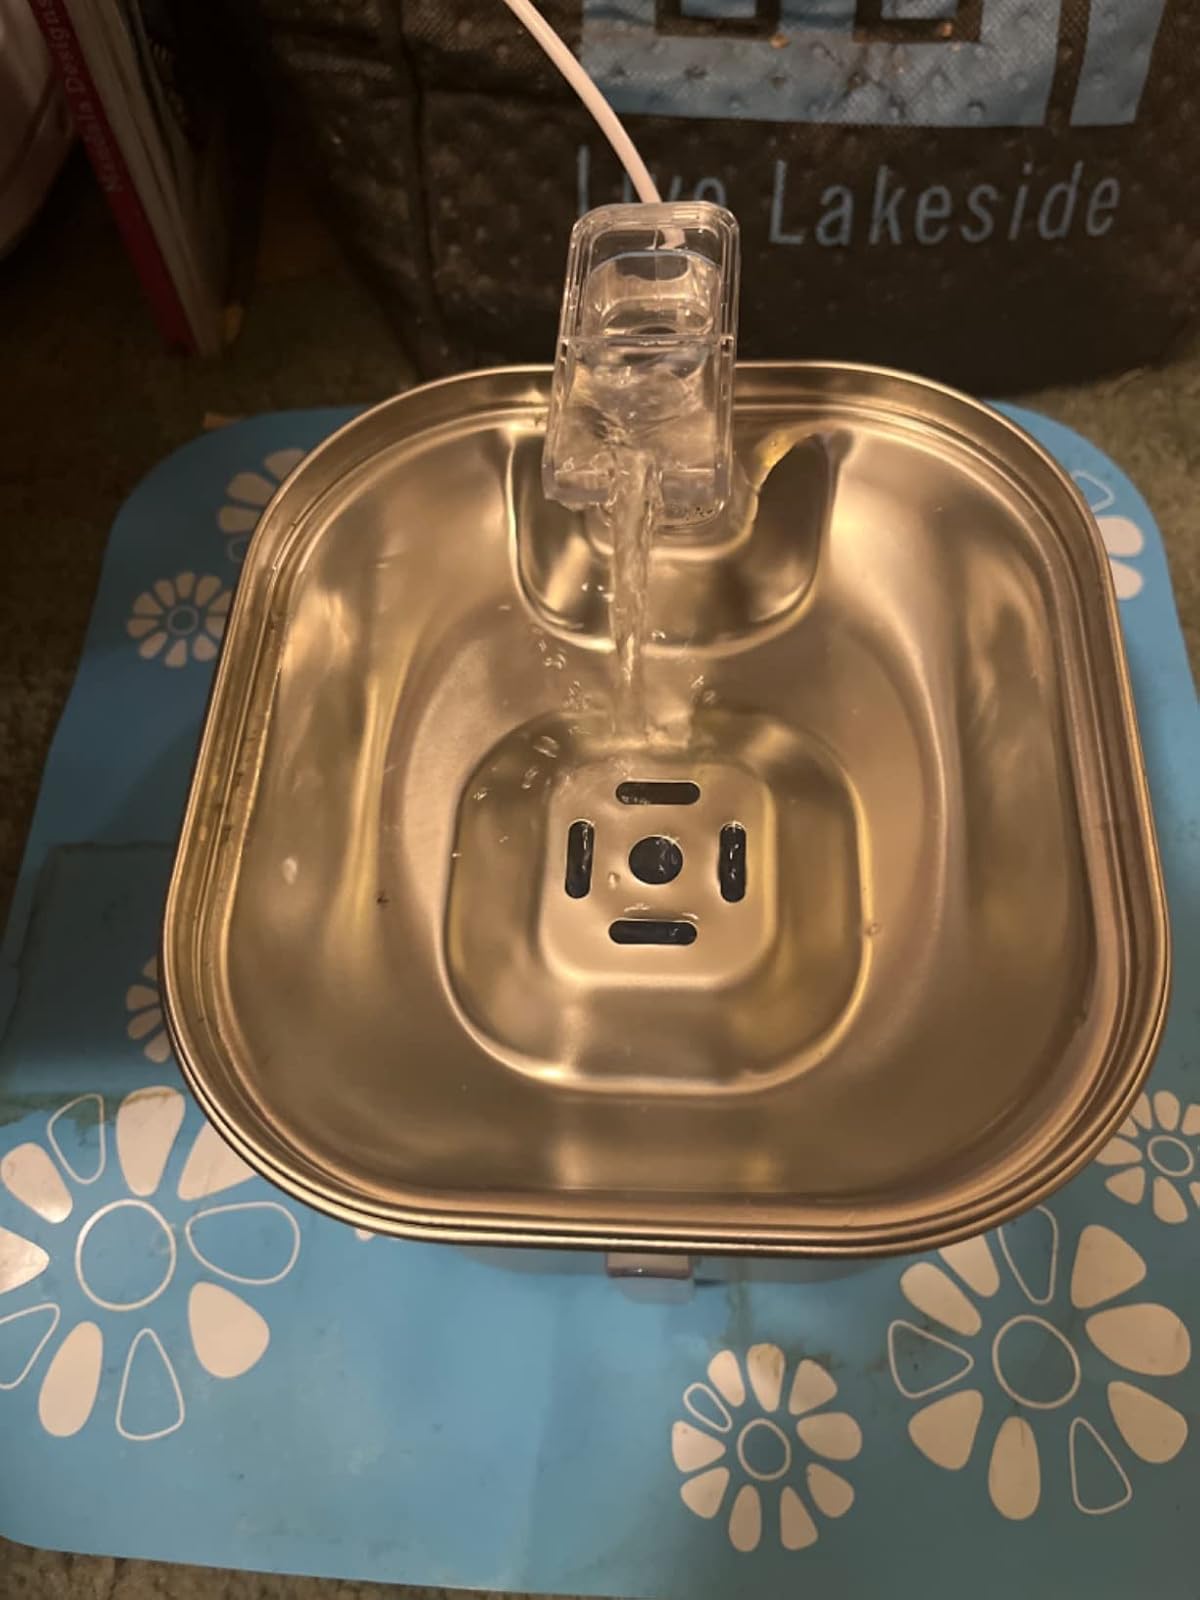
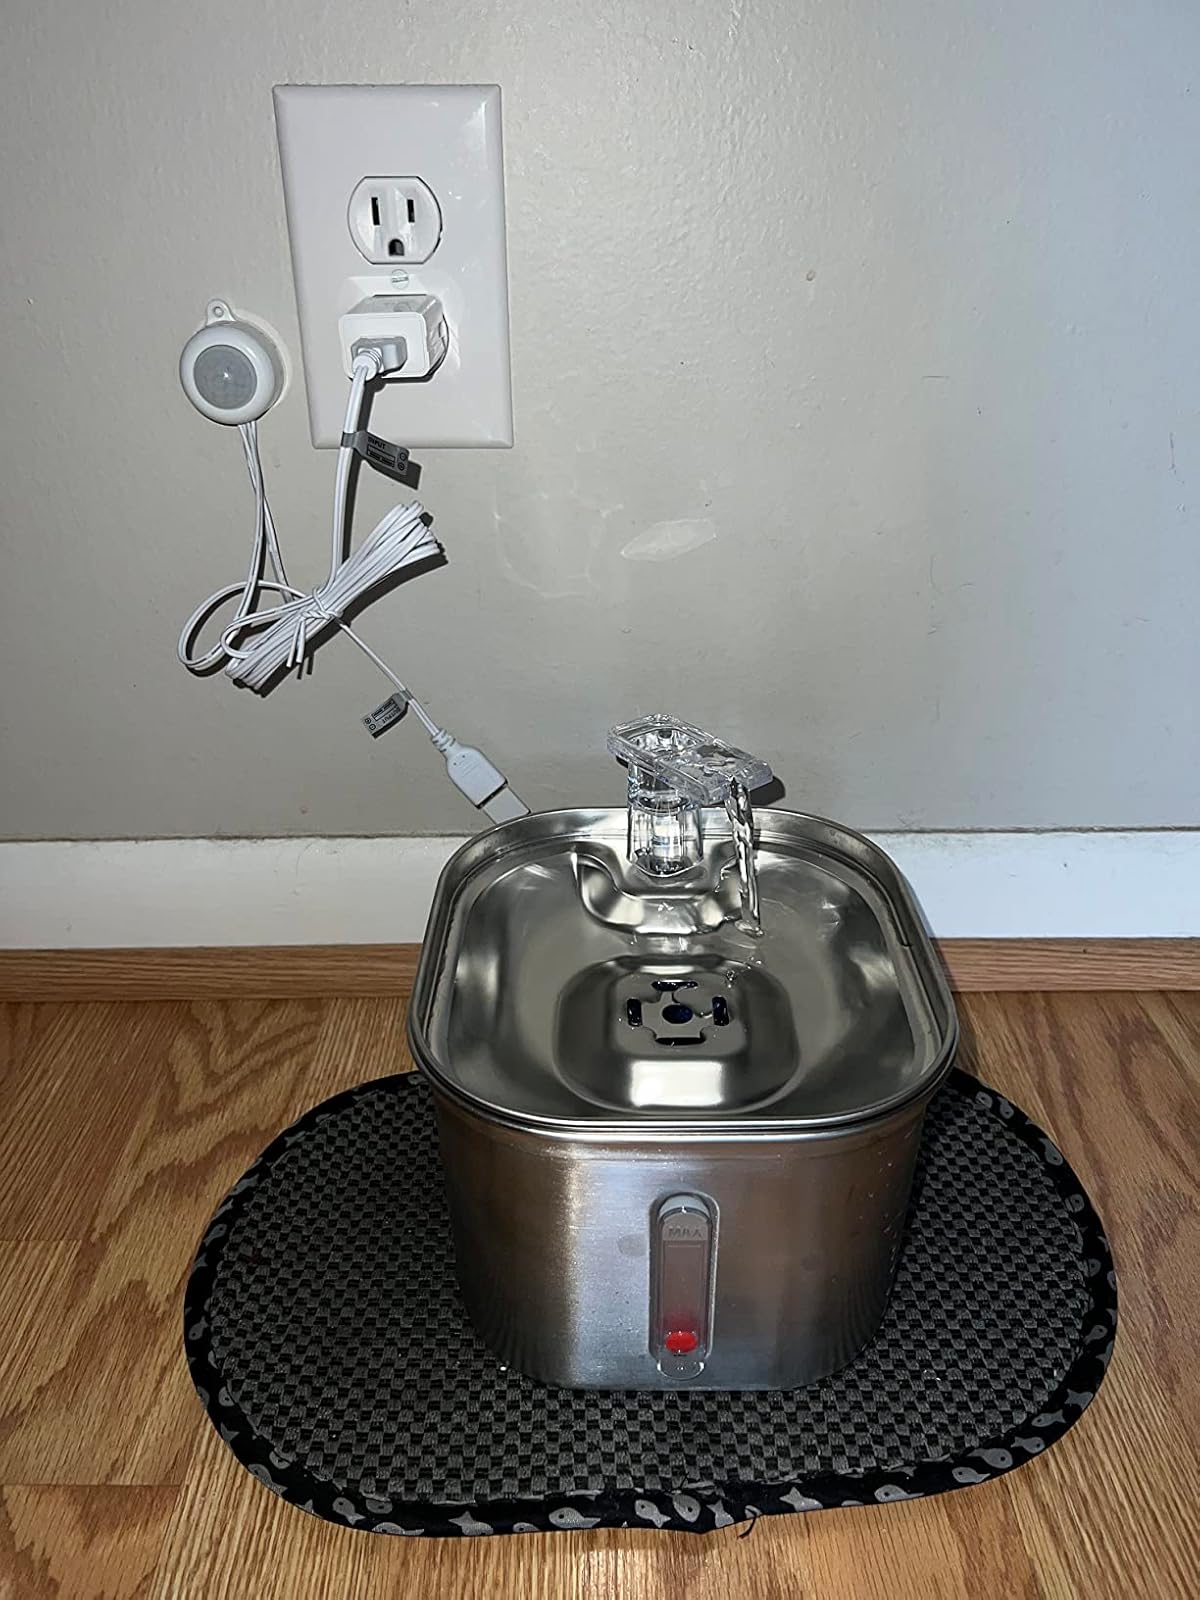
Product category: items_bowl
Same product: yes